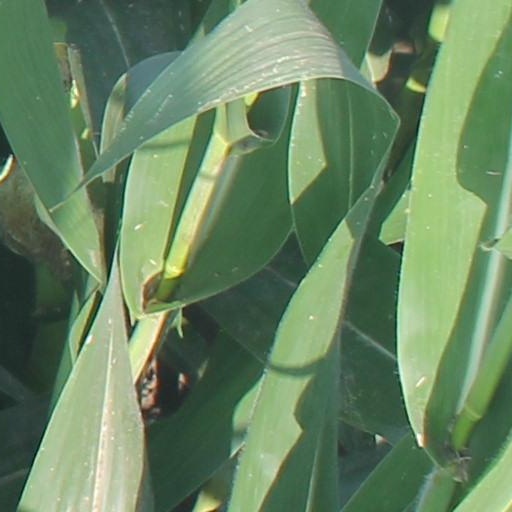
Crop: maize; corn